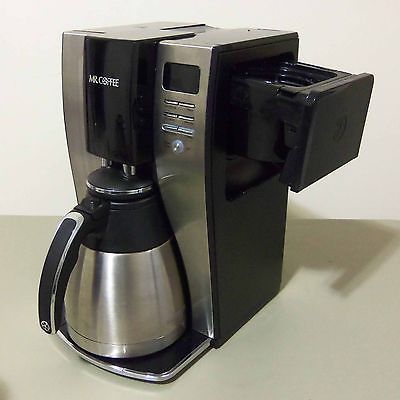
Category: coffee maker